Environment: real
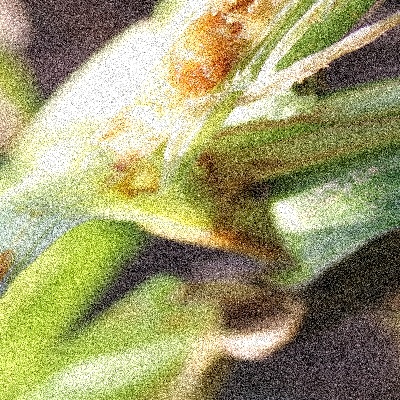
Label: fall_armyworm